Ghost town

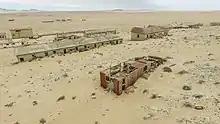
Kolmanskop, Namibia (2016); a ghost town since 1956

Significant fatality rates from epidemics have produced ghost towns. Some places in eastern Arkansas were abandoned after more than 7,000 Arkansans died during the Spanish flu epidemic of 1918 and 1919. Several communities in Ireland, particularly in the west of the country, were wiped out due to the Great Famine in the latter half of the 19th century, and the years of economic decline that followed.